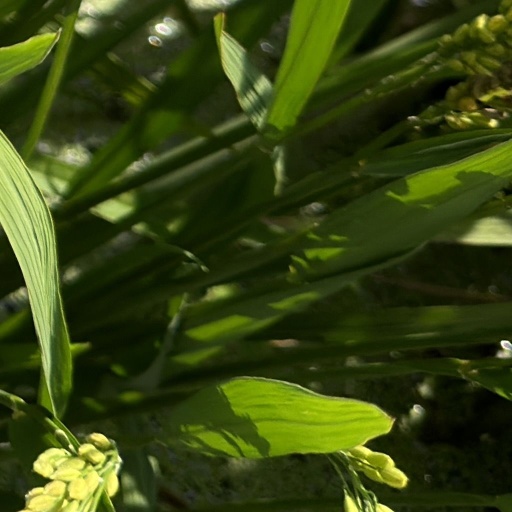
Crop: rice